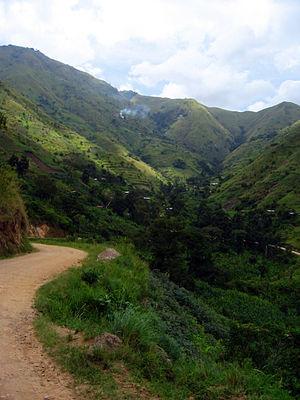
Le Rwenzururu est une région et un royaume ougandais des Rwenzori, à la frontière de la République démocratique du Congo. La région contient les districts de Bundibugyo, Kasese et Ntoroko.